Sankaranyeswarar Temple

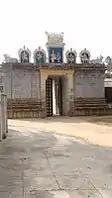

Sankaranyeswarar Temple (சங்காரண்யேஸ்வரர் கோயில்) is a Hindu temple located in the village of Thalaichangadu in the Tharangambadi taluk of Mayiladuthurai district in Tamil Nadu, India.